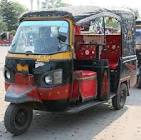
Vehicle type: Auto Rickshaws